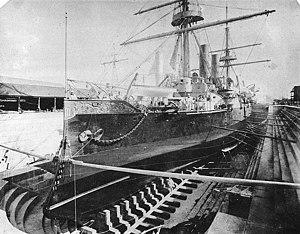
Une forme de radoub est un bassin qui permet l’accueil de navires et leur mise à sec pour leur entretien, leur carénage, leur construction, voire parfois leur démantèlement.